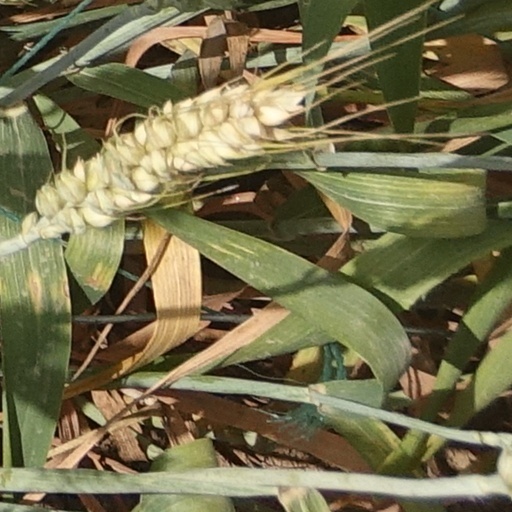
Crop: wheat